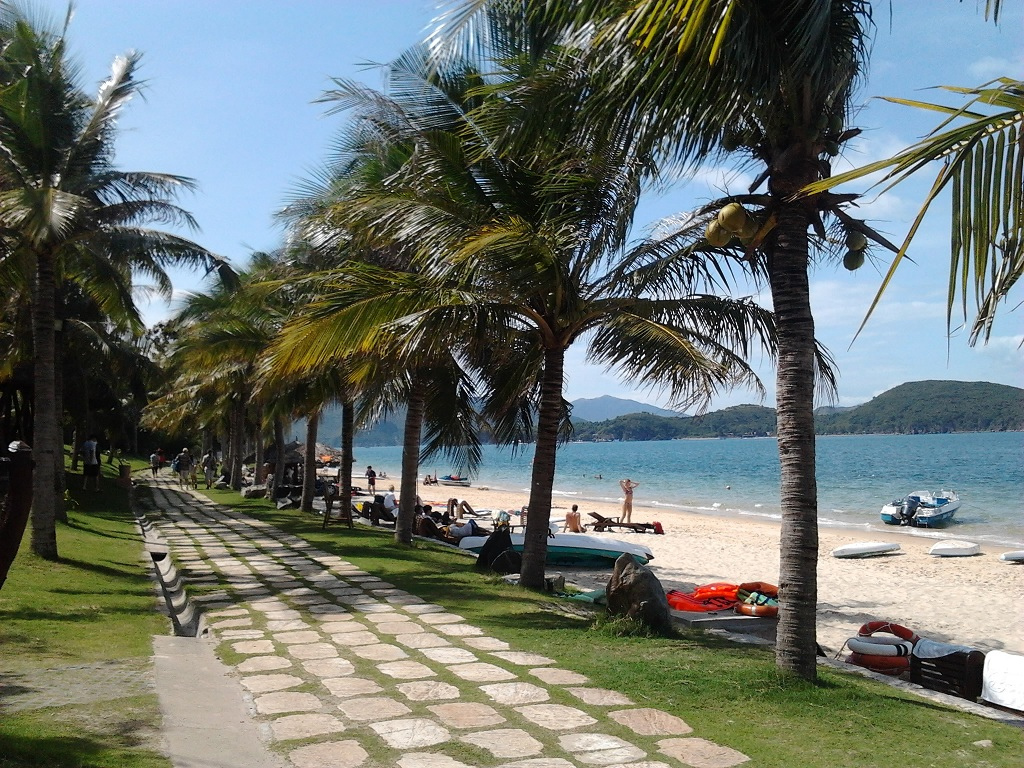
user: text: Màu sắc chủ đạo của bầu trời trong ảnh là gì?
assistant: text: Xanh dương

user: text: Con đường đi bộ trong ảnh được lát bằng loại vật liệu tự nhiên nào?
assistant: text: Đá

user: text: Khung cảnh bãi biển với hàng dừa và nhiều hoạt động thư giãn này gợi ý cho loại hình du lịch nào phổ biến ở các vùng duyên hải Việt Nam?
assistant: text: Du lịch nghỉ dưỡng hoặc du lịch biển